Father to Be

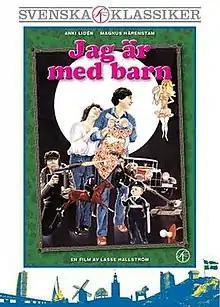

Father to Be is a 1979 Swedish comedy-drama film directed by Lasse Hallström.